Breguet Type IV

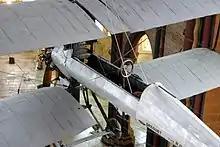
View of R.U.1, clearly showing construction of the aircraft

The Bréguet Type IV was produced in a number of variants, differing in their seating arrangement and in the engine fitted. Although Bréguet's earlier aircraft were referred to using a type number, the aircraft produced after the Type III were generally referred to using an airframe number and a letter/number combination denoting the type of engine fitted.